Question: Please indicate a possible affordance area of baseball bat that can be used for holding
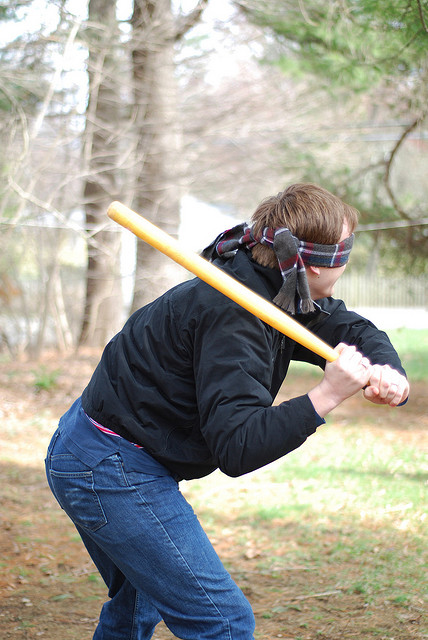
Answer: [322.772, 338.246, 412.596, 409.825]